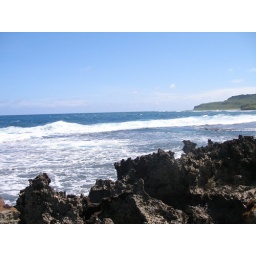
View of the ocean in back of Marsha's new house in Guam